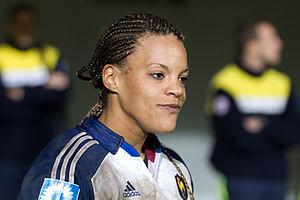
Safi N'Diaye après la victoire de l'équipe 29-0 du XV de France face à l'Italie durant la 2ème journée du tournoi des 6 nations 2014.
Le Castres olympique est un club français de rugby à XV situé à Castres, dans le Tarn. Créé en 1906, il évolue actuellement en Top 14.
Le Canada participe à la Coupe du monde de rugby à XV féminin 2014 qui se déroule du 1ᵉʳ au 17 août 2014 en France en région parisienne. Il s'agit de la septième participation à la Coupe du monde de rugby à XV féminin.
Safi N'Diaye, née le 16 juin 1988, est une joueuse de rugby à XV évoluant au poste de deuxième ligne ou troisième ligne centre au sein du Montpellier rugby club ainsi qu'en équipe de France. Elle est six fois championne de France de première division, et remporte trois fois le Tournoi des Six Nations en réalisant deux Grands Chelems.
La Coupe du monde féminine de rugby à XV 2014 se déroule du 1ᵉʳ au 17 août 2014 en France. Il s'agit de la septième édition de la Coupe du monde féminine de rugby à XV.